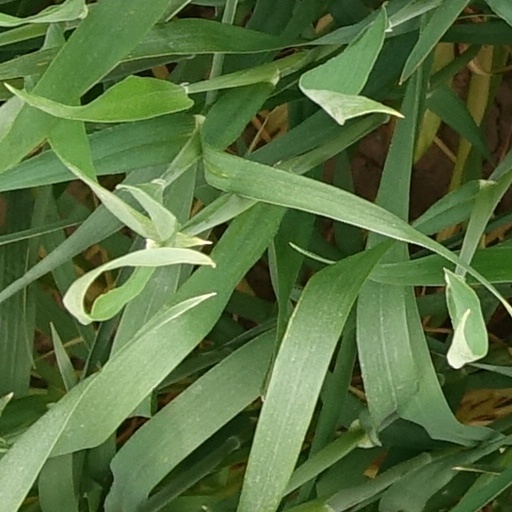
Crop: wheat